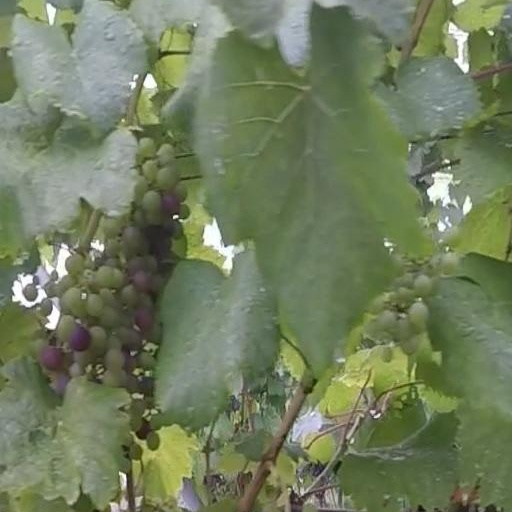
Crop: grape